Barry Maguire (footballer, born 1989)

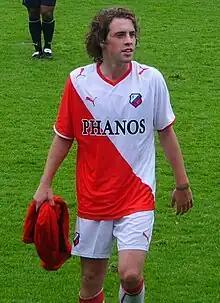
Maguire at training with Utrecht in the 2007–08 season

Barry Maguire (born 27 October 1989) is a Dutch professional footballer who plays as a defensive midfielder for Tweede Divisie club GVVV.